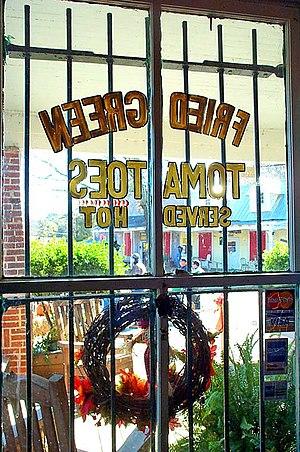
Beignets de tomates vertes, ou Le secret est dans la sauce au Québec, est un film américain réalisé par Jon Avnet, sorti en 1991.